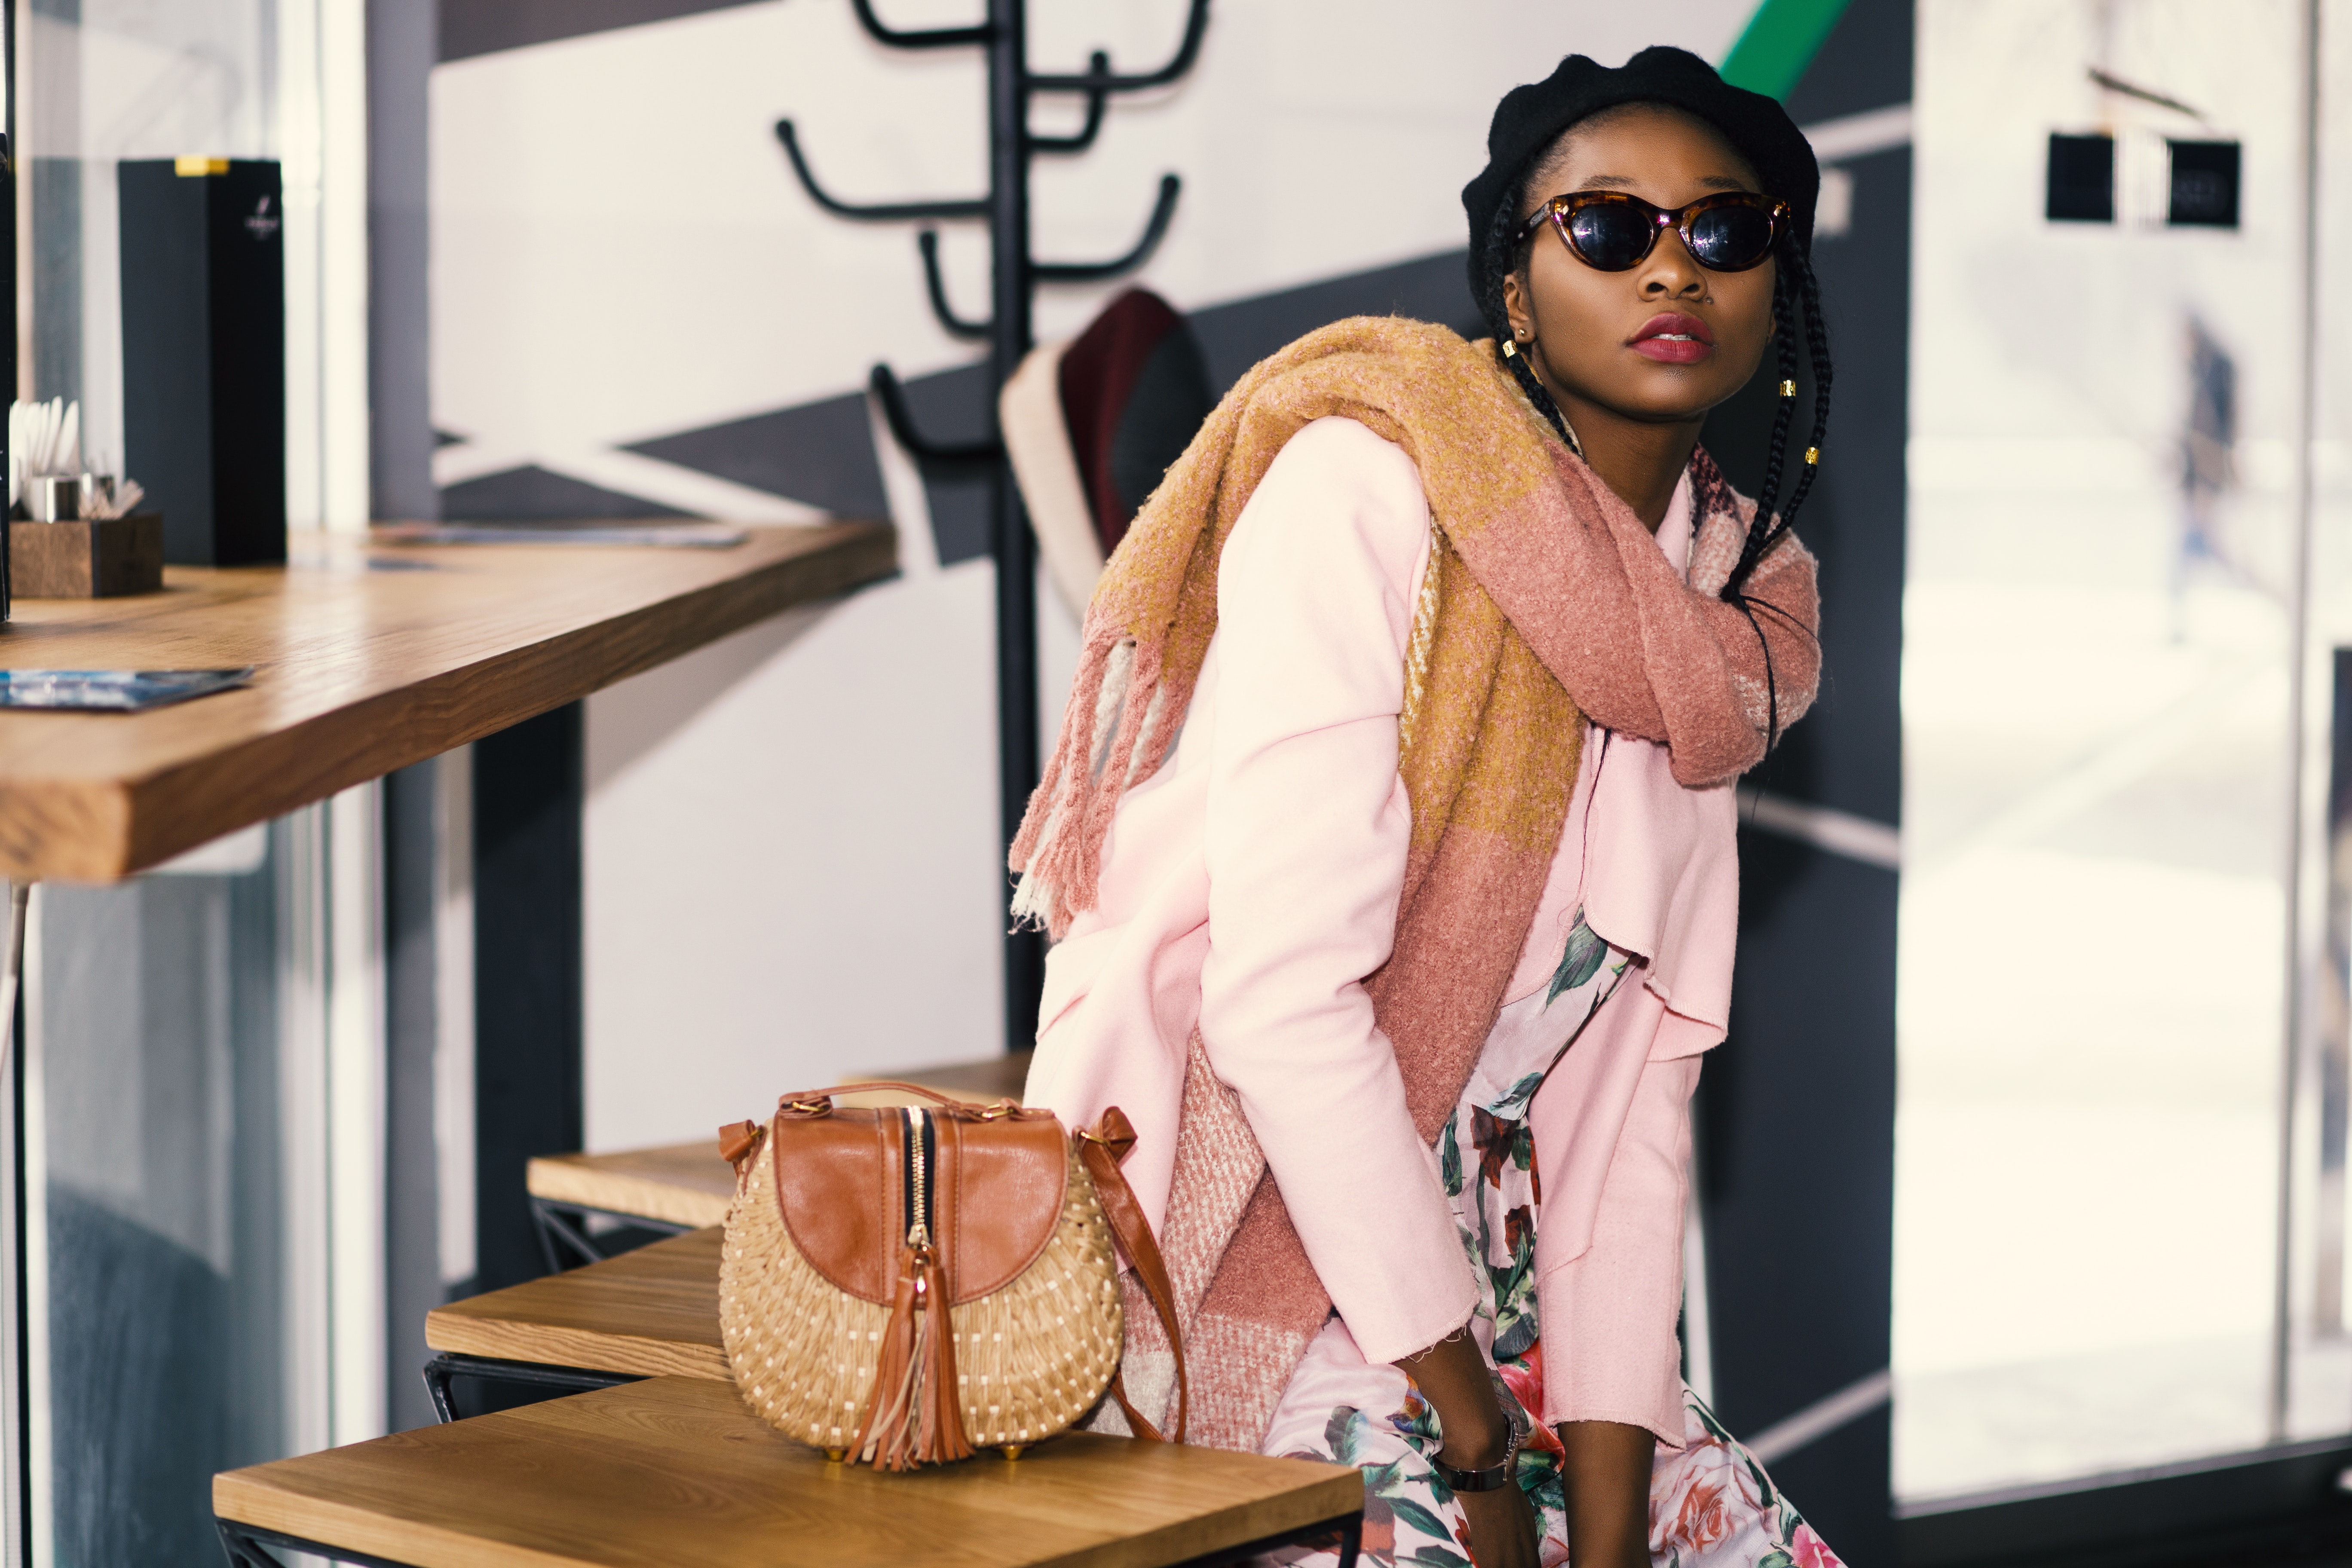
eyewear, clothing, fashion, street fashion, sunglasses, shoulder, fashion design, room, peach, fashion accessory, photography, beige, style, shoe, vision care, jacket